Akapusi Qera

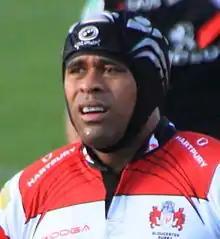

Akapusi Qera (born 24 April 1984) is a Fijian professional rugby union player. A Flanker or No.8. He is married to wife Phillipha Talei and together they have four children. Qera is also from a Christian sporting family; his father was an international cricketer for Fiji and his brother also played international rugby for Fiji. He is also a first cousin of Fiji test international Viliame Veikoso. Qera is a current test international and 15's captain for Fiji Qera has also represented the Barbarians.